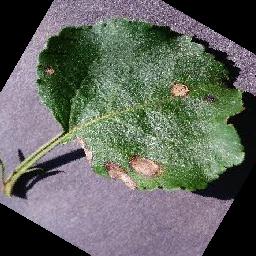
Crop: apple
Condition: black_rot